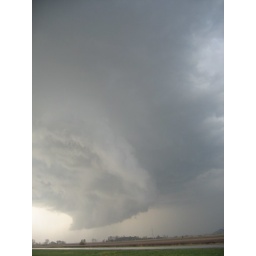
Chase 10. Rotating wall cloud beneath supercell but soon dissipated.